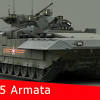
Label: T-14